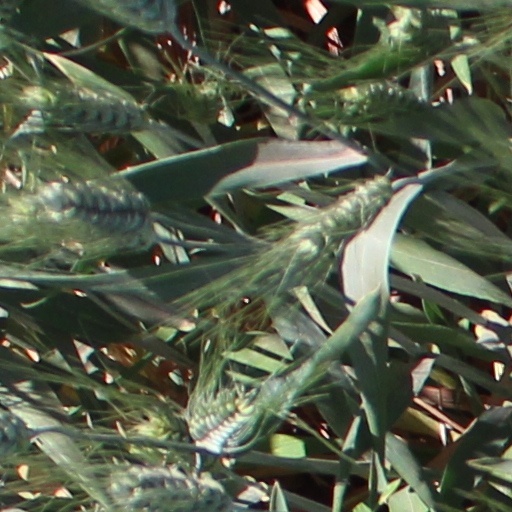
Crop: wheat